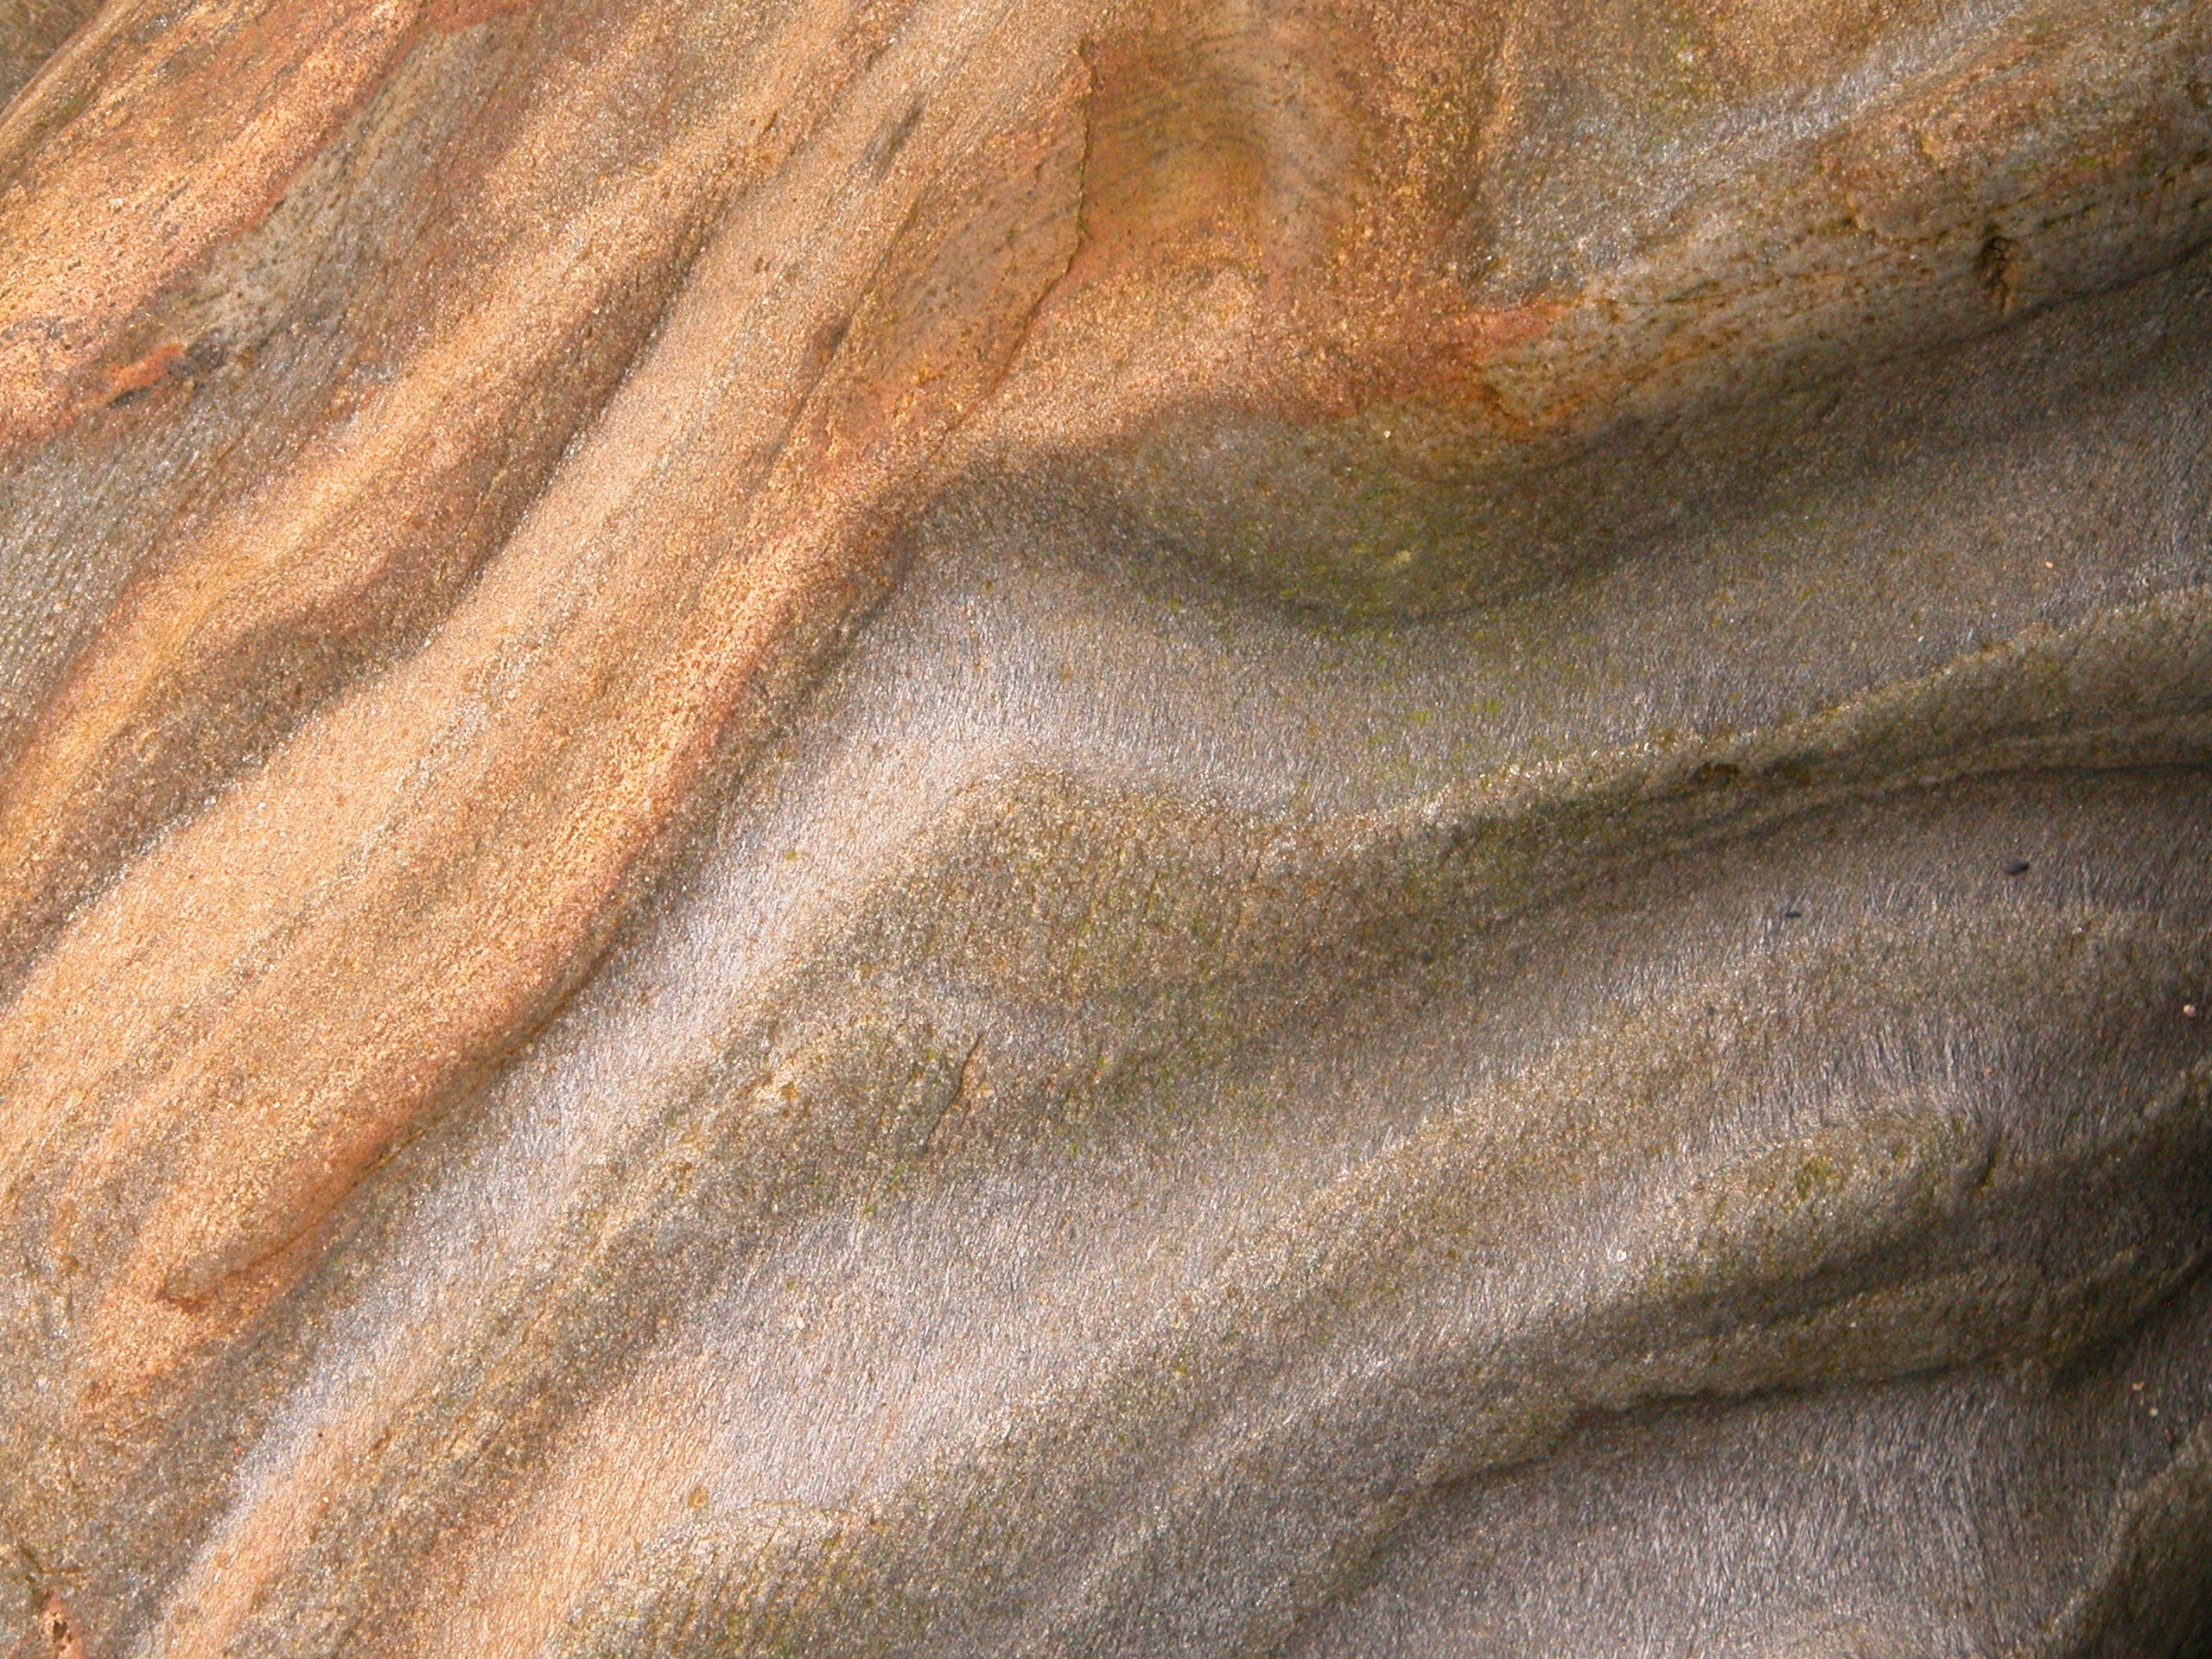
beach, sea, water, sand, rock, wood, texture, floor, wall, formation, pattern, pebble, brown, black, material, stones, art, background, pebbles, carving, shiny, mussels, flooring, matt, ancient history